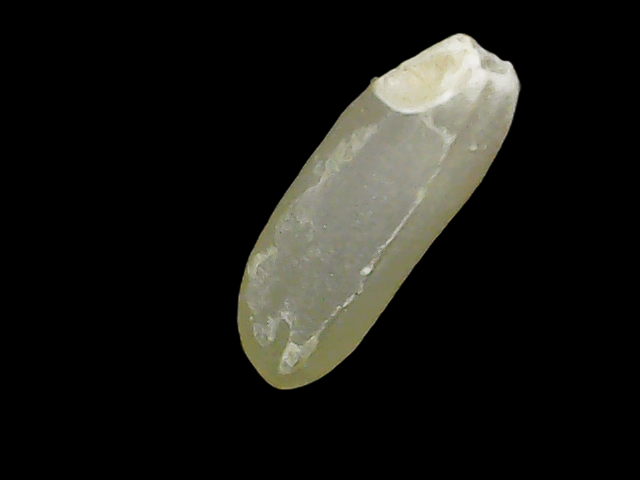
Rice variety: Binadhan11